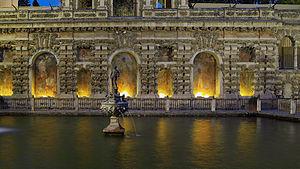
L'alcazar de Séville est un palais fortifié construit à Séville par les Omeyyades d'Espagne et modifié à plusieurs reprises pendant et après la période musulmane. Il est considéré comme l'exemple le plus brillant de l'architecture mudéjar sur la péninsule Ibérique. La famille royale d'Espagne utilisait encore récemment l'étage, mais préfère actuellement l'hôtel Alphonse XIII à côté. Pour indiquer leur présence, le drapeau de l'entrée touristique est baissé.